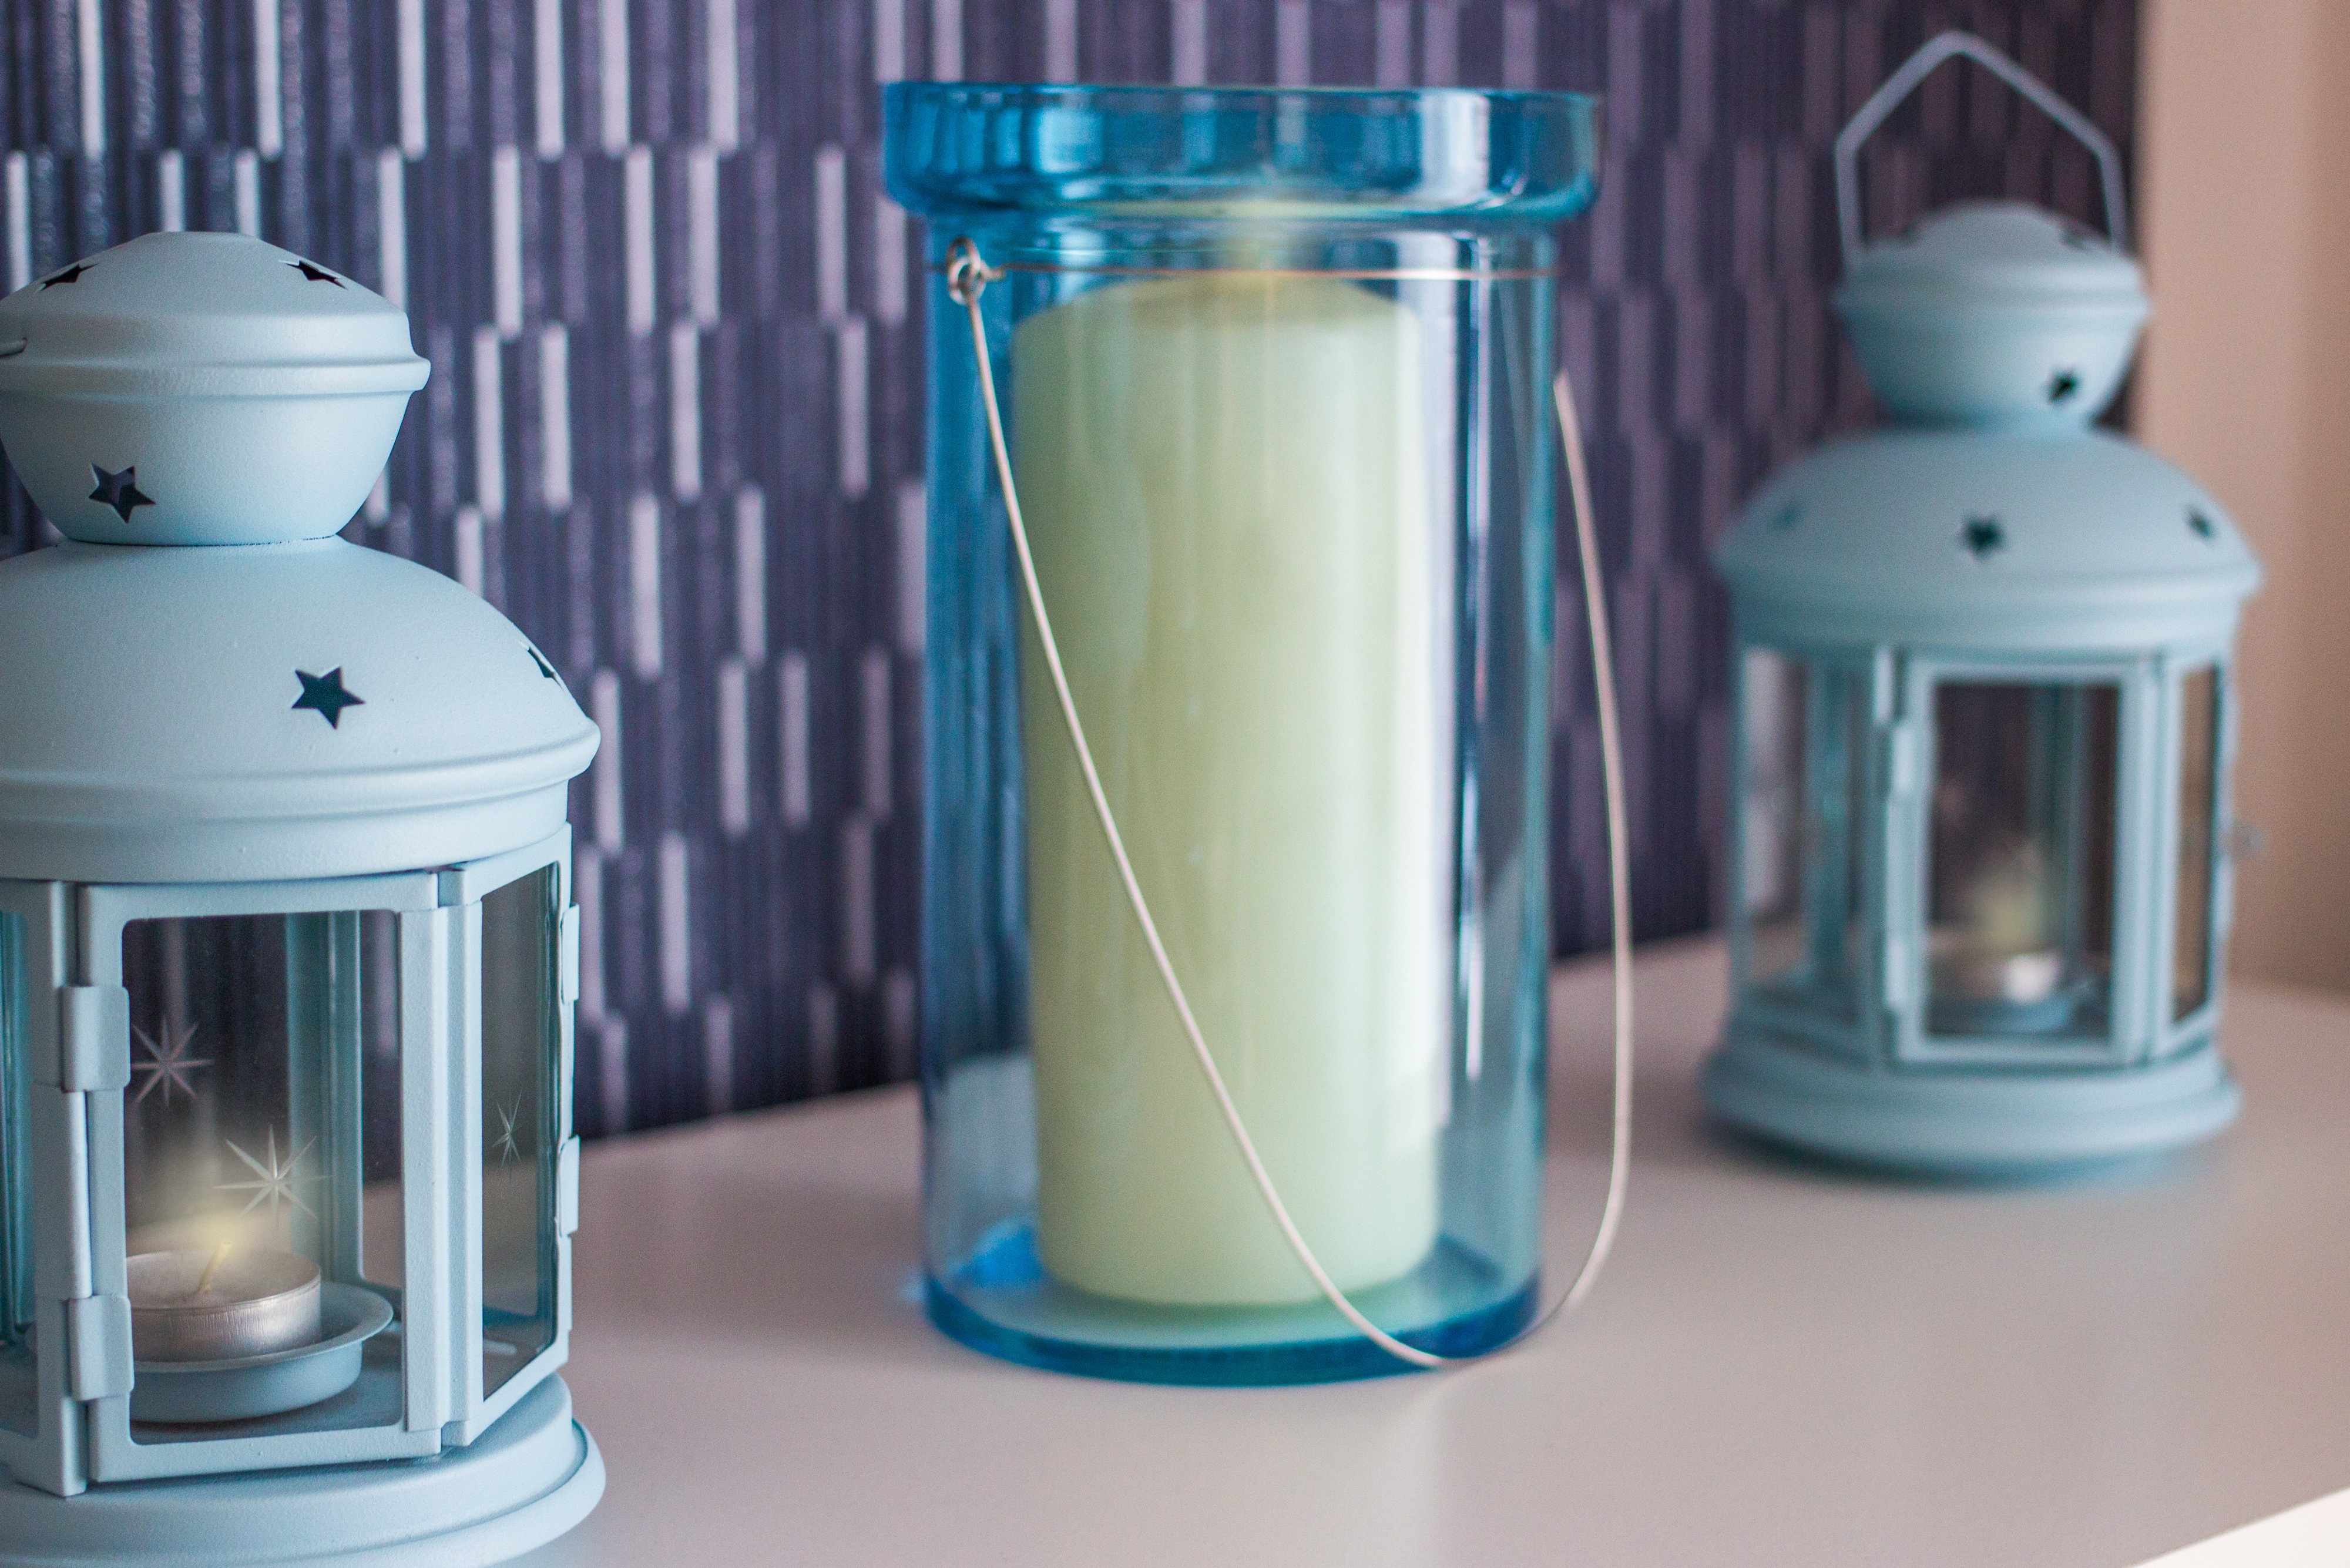
light, glass, atmosphere, decoration, romantic, bottle, blue, candle, christmas, lighting, heat, candlestick, mason jar, product, candles, lanterns, mood, candlelight, stylish, blender, small appliance